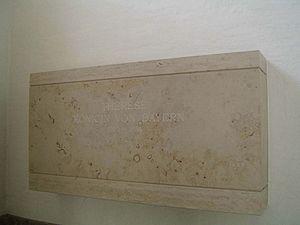
Thérèse Charlotte Louise Frédérique Amélie de Saxe-Hildburghausen, princesse de Saxe-Hildburghausen puis, par son mariage, reine de Bavière, est née le 8 juillet 1792 à Seidingstadt, dans le duché de Saxe-Hildburghausen, et décédée le 26 octobre 1854 à Munich, en Bavière. Membre de la branche albertine de la maison de Wettin, elle est reine de Bavière de 1825 à 1848.